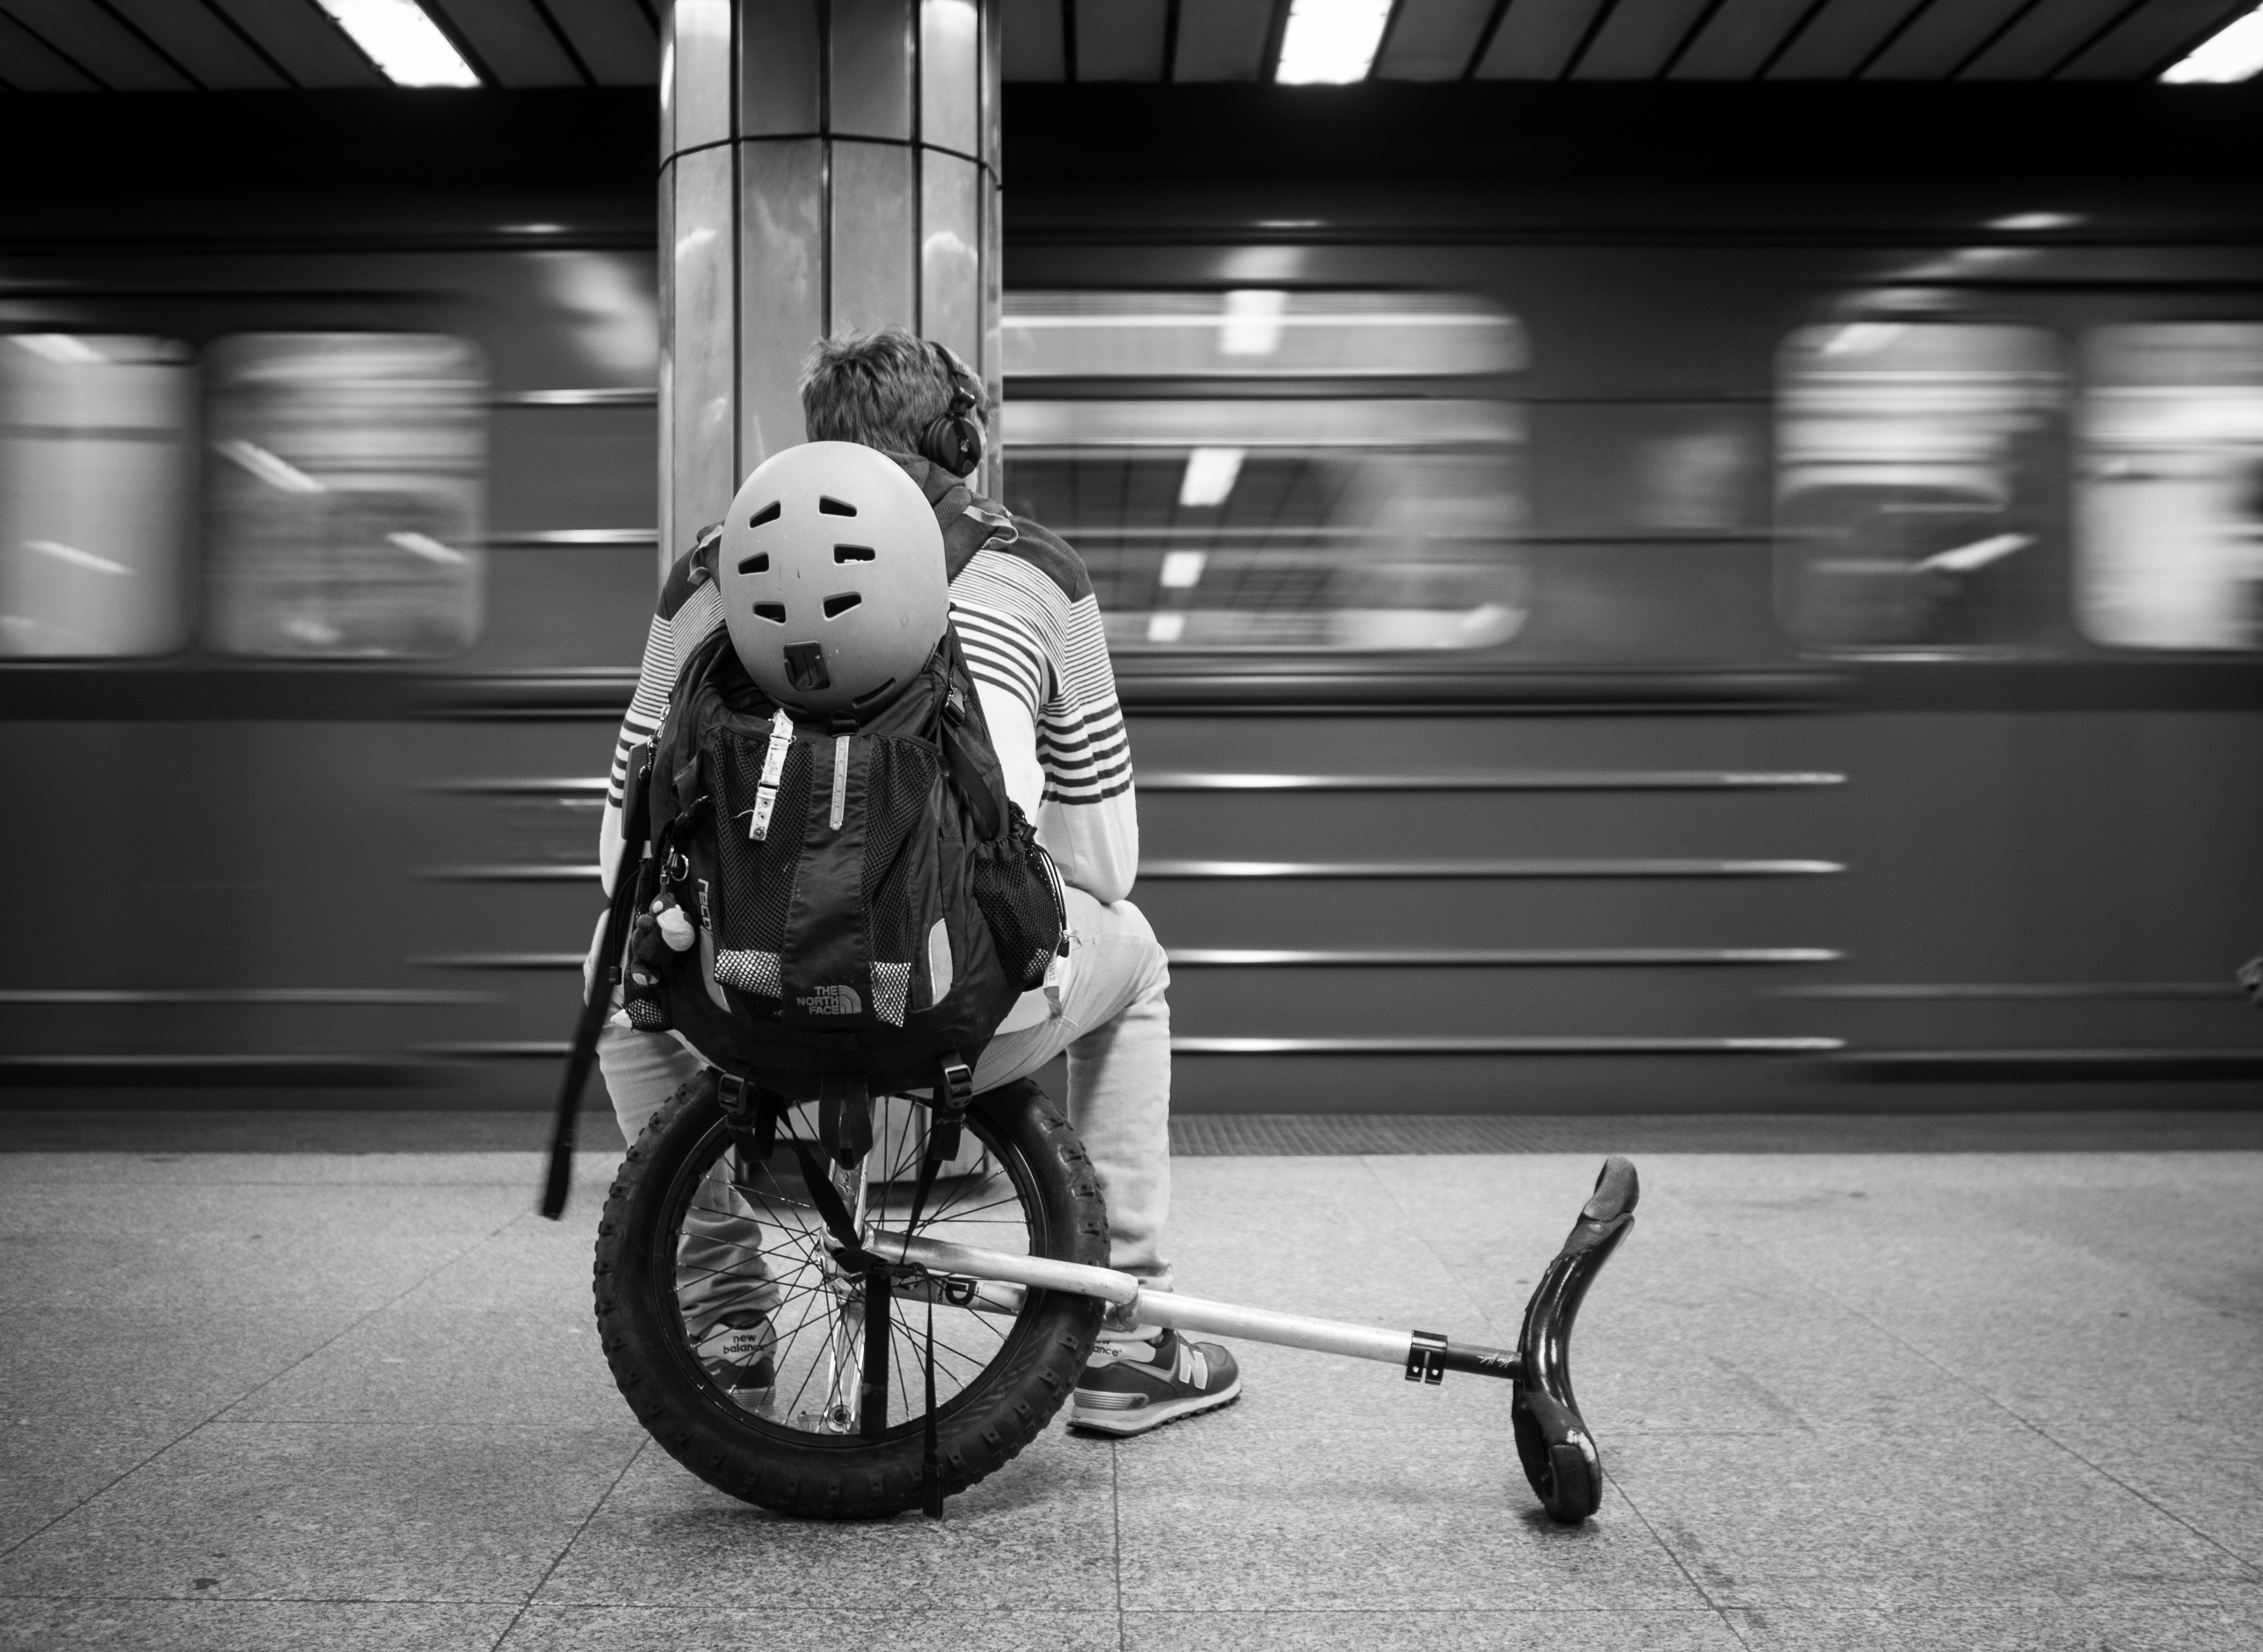
black and white, white, street, photography, bicycle, ebook, vehicle, training, black, monochrome, sports equipment, streetphotography, flickr, thomas, video, olympus, omd, fuji, leica, monochrom, leuthard, hcb, thomasleuthard, land vehicle, monochrome photography, human positions